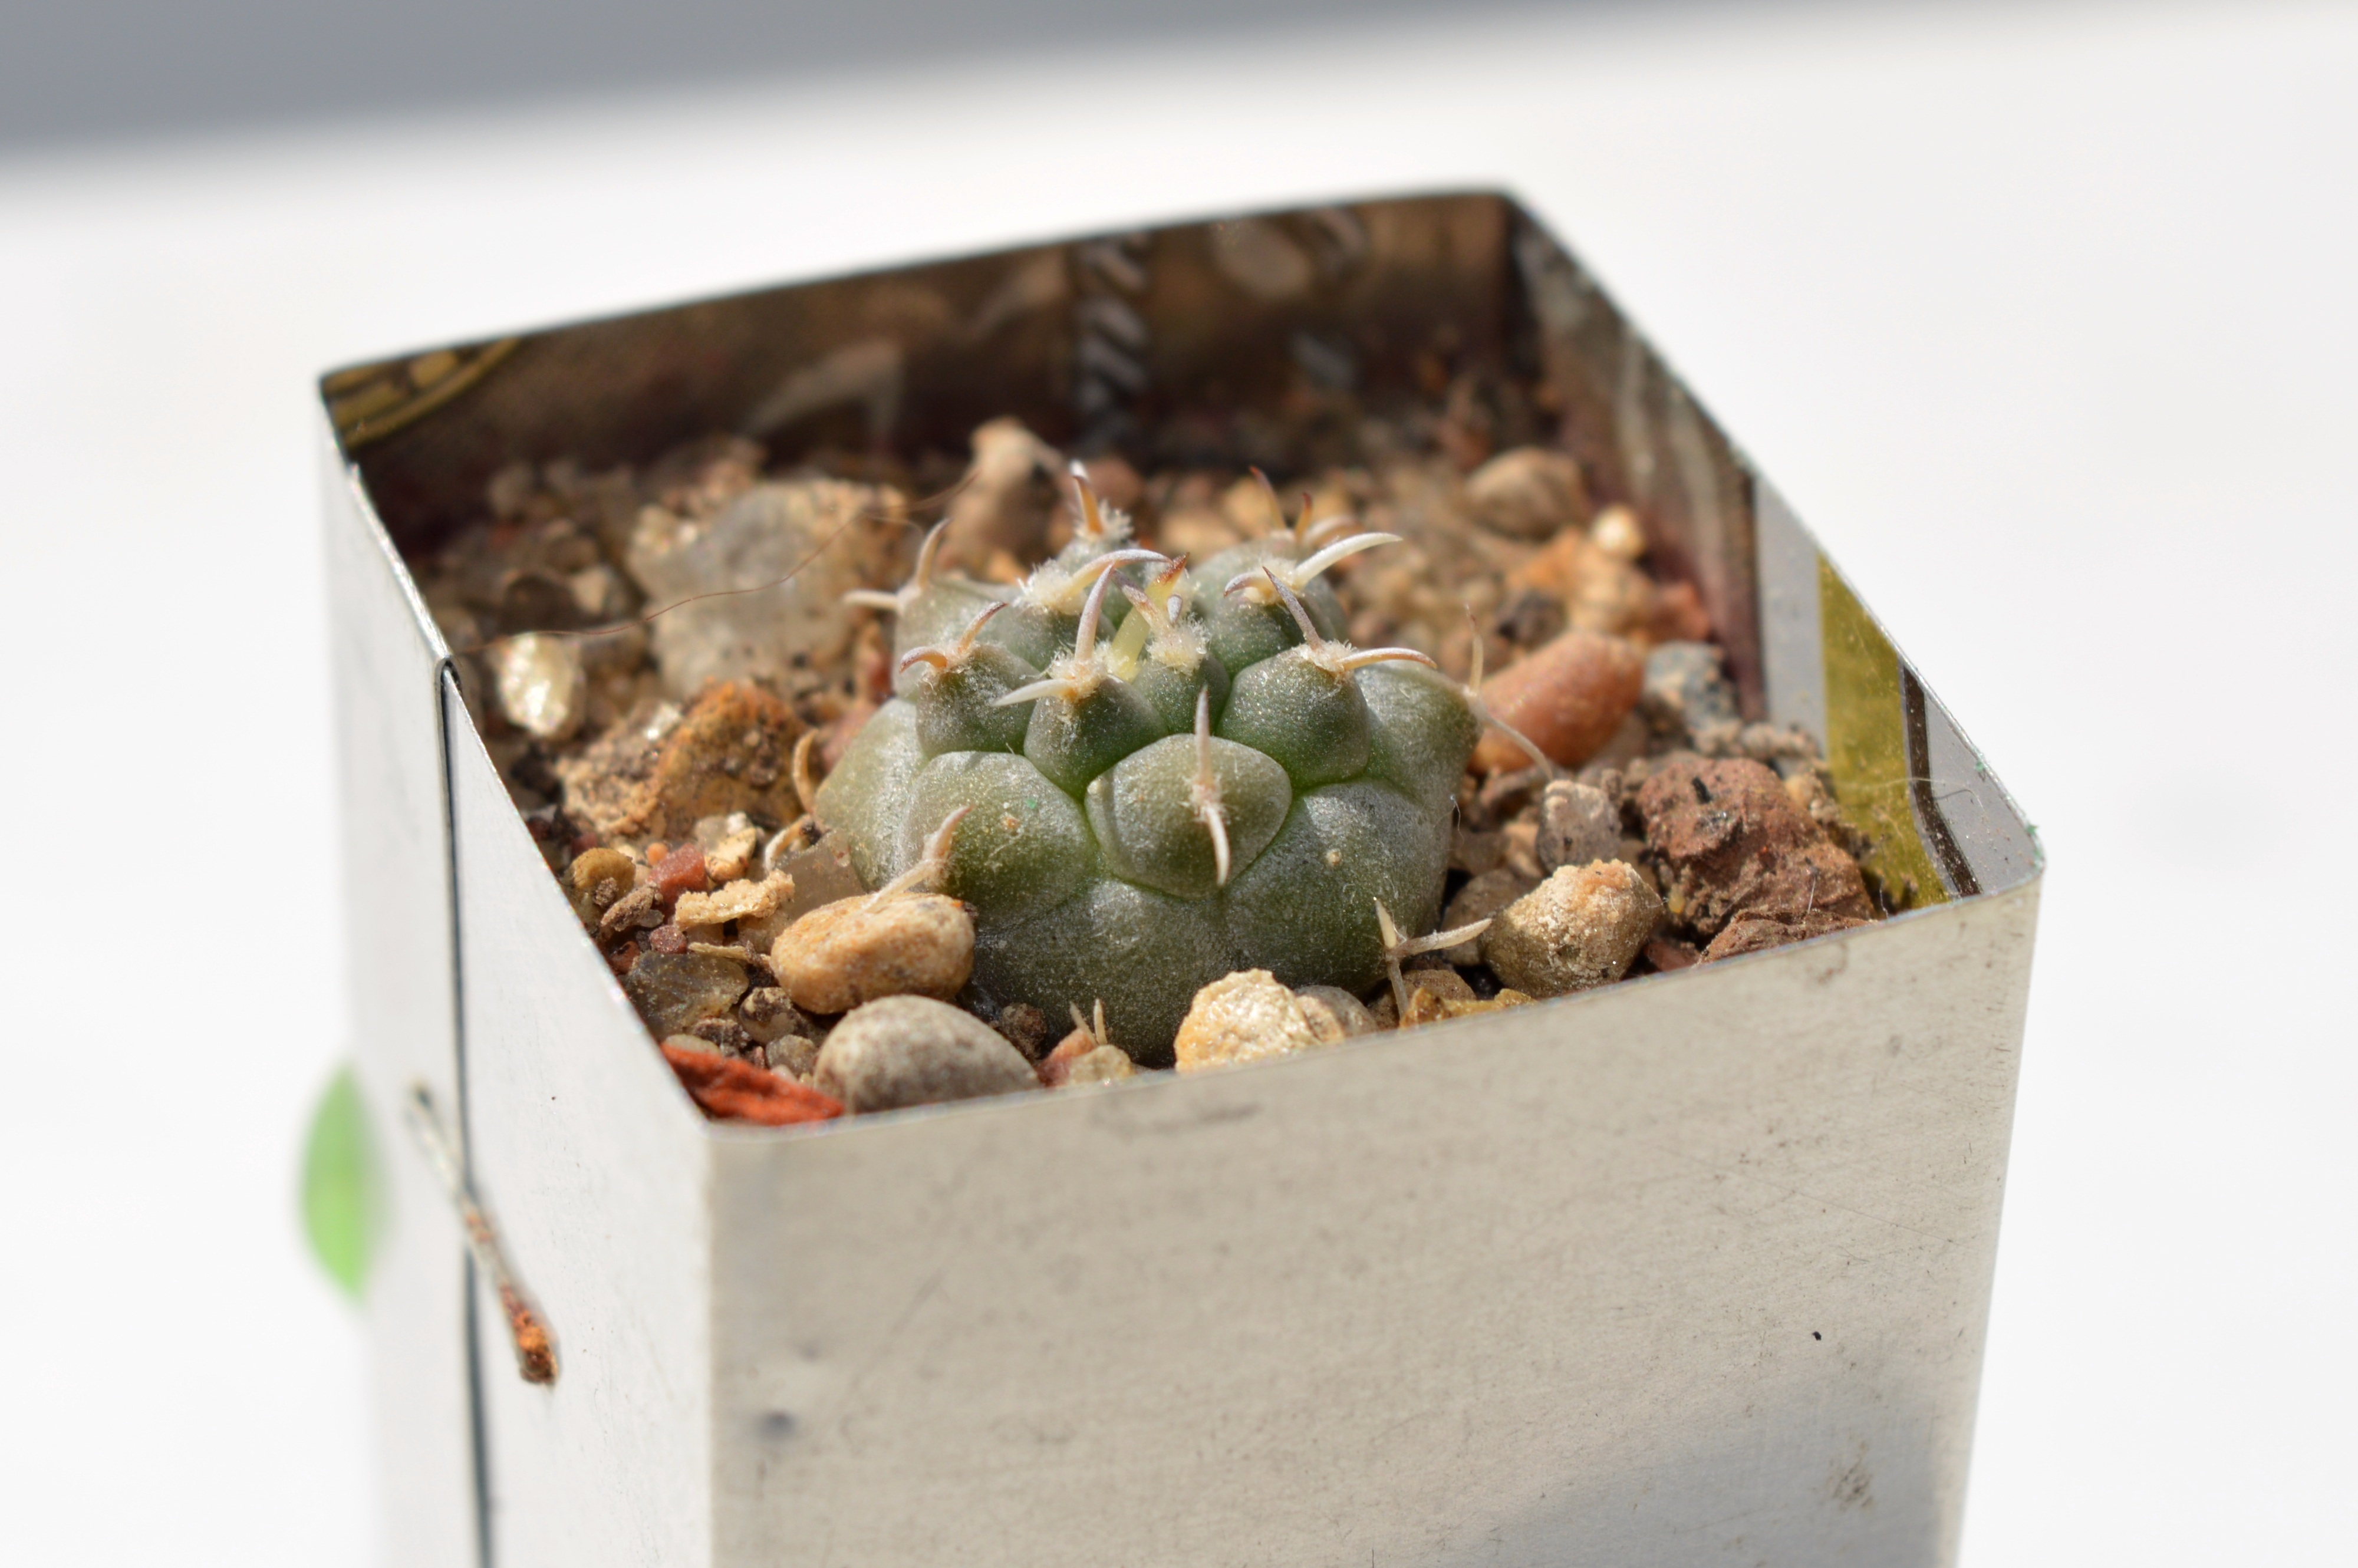
cactus, plant, flower, green, collection, indoor, succulent, closeup, flora, plants, needles, little, house plant, large, barb, flowering plant, scratchy, flower room, indoor plant, plants in pots, in a pot, home flower, land plant, turbinicarpus